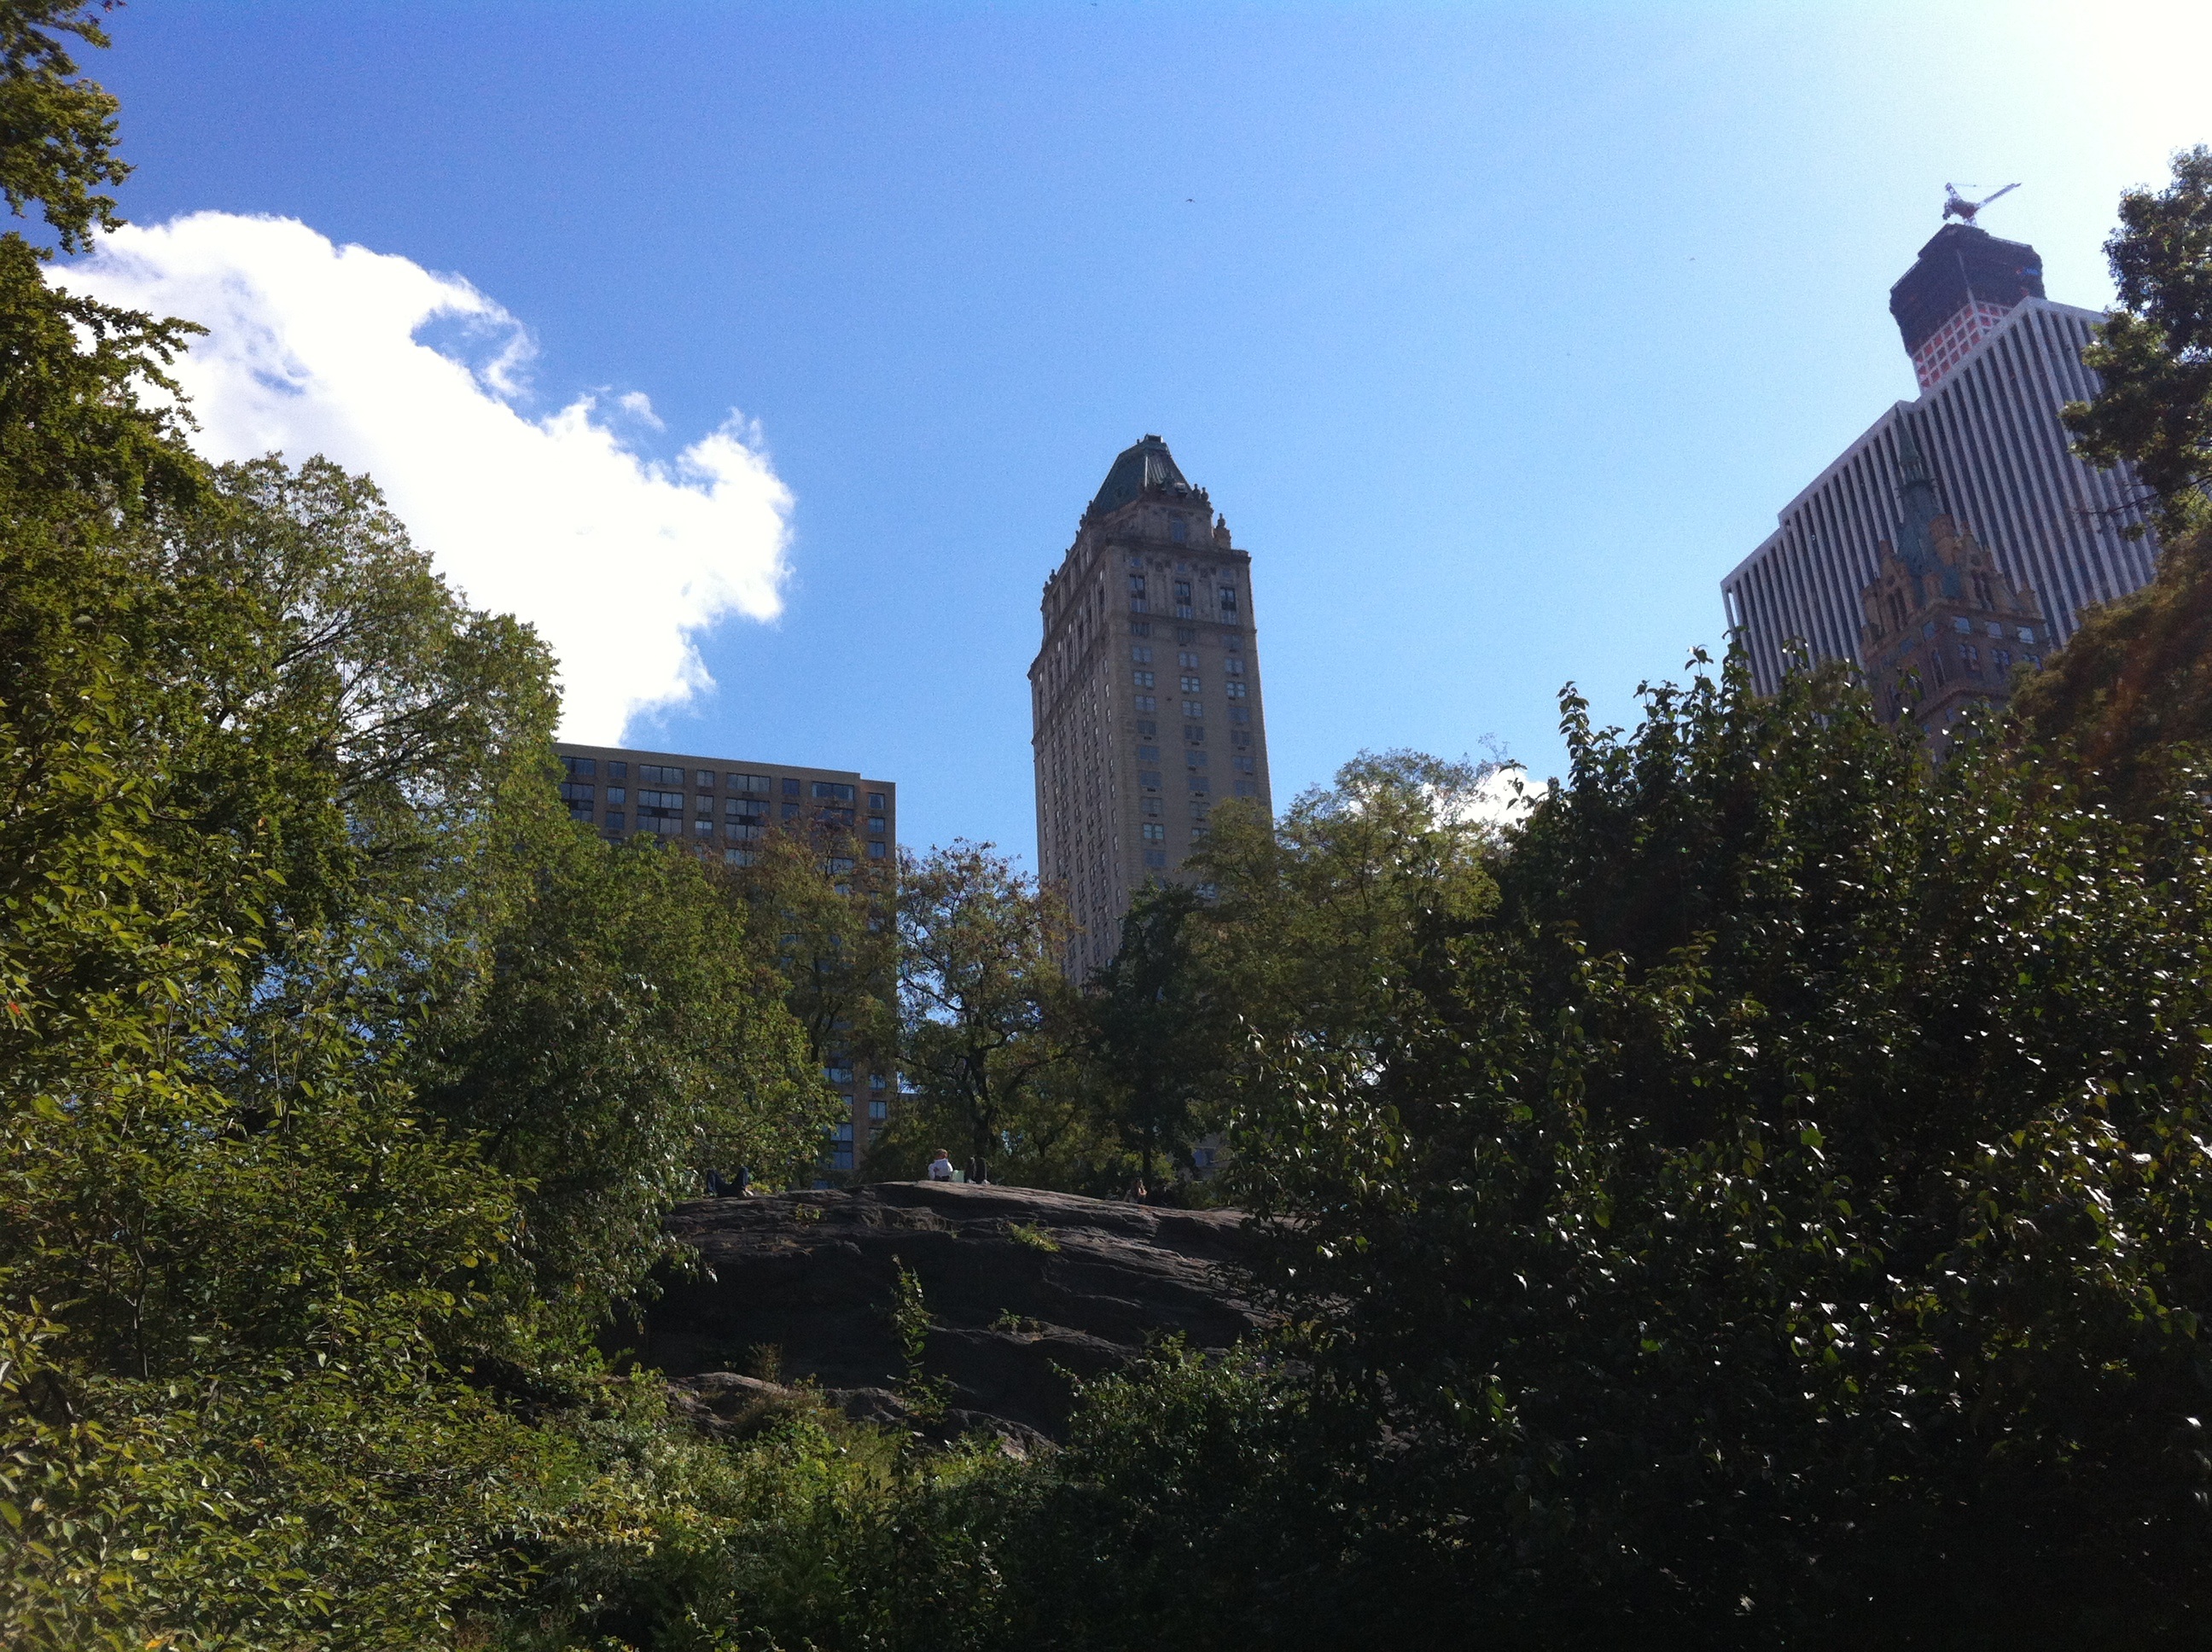
nature, mountain, hill, building, chateau, city, new york, new york city, panorama, nyc, park, usa, america, castle, landmark, rest, tourism, central park, place of worship, united states, ruins, monastery, ny, metropolis, cities, big apple